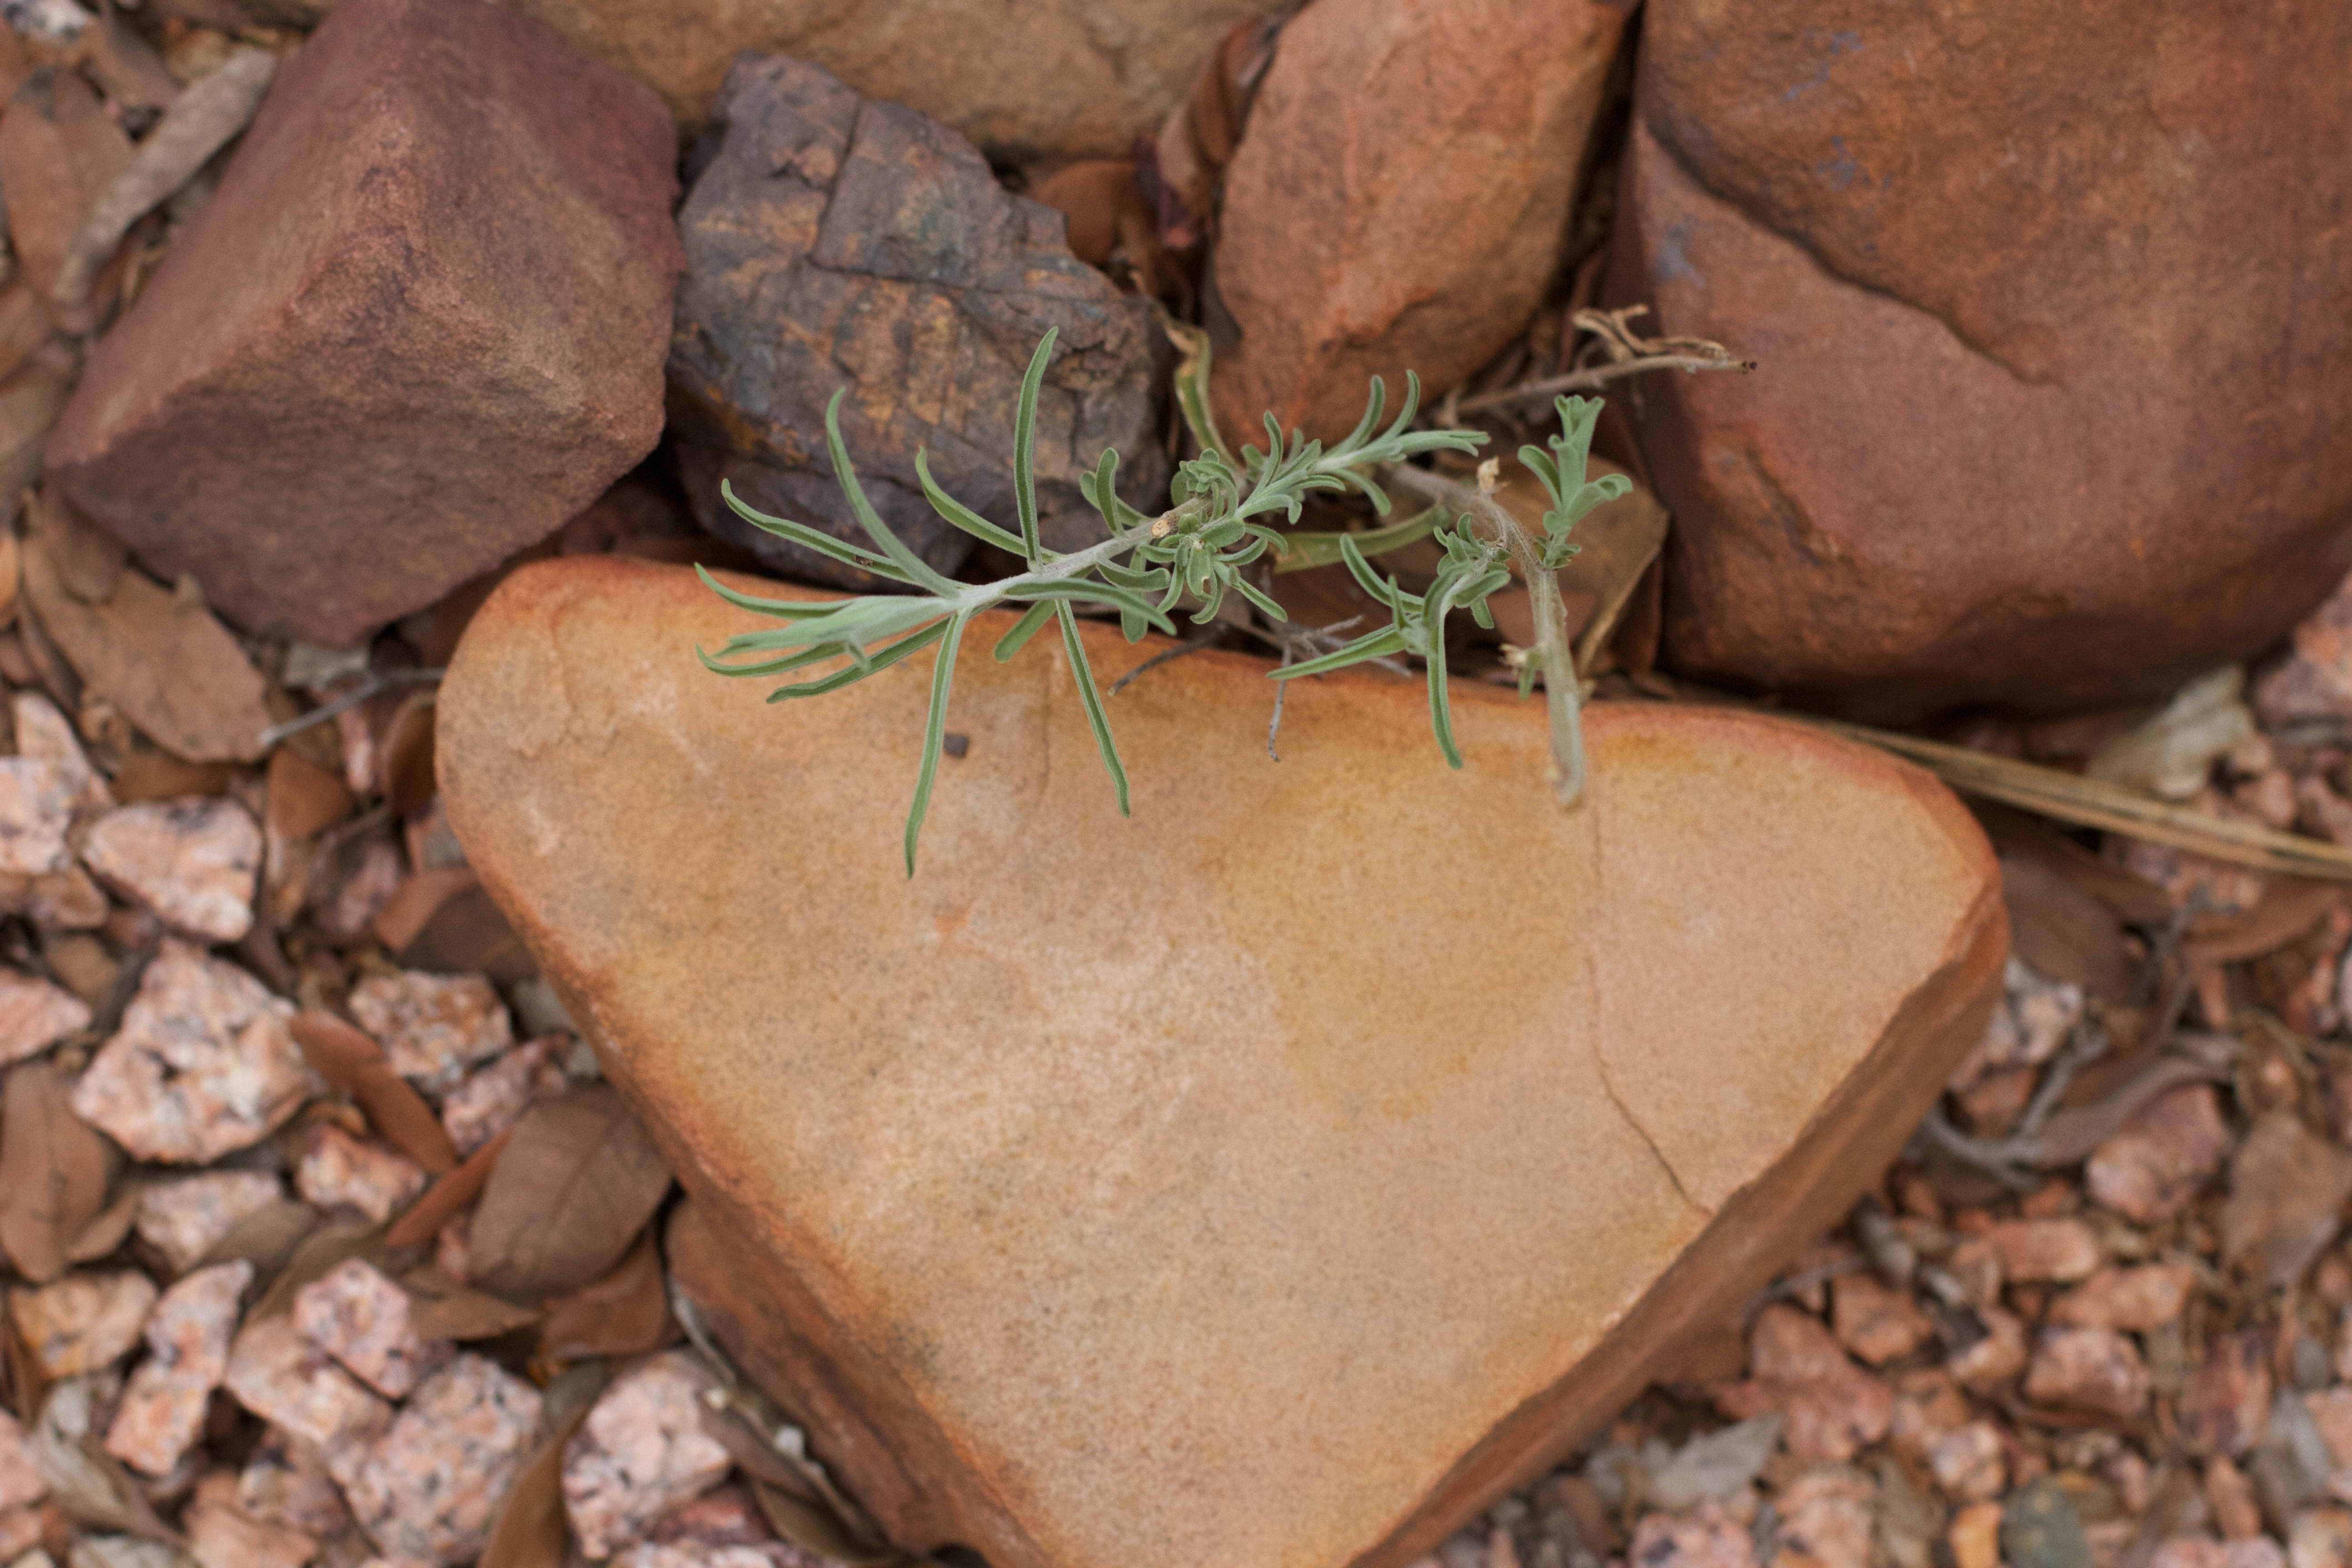
tree, rock, plant, wood, leaf, flower, wildlife, soil, flora, fauna, grass family